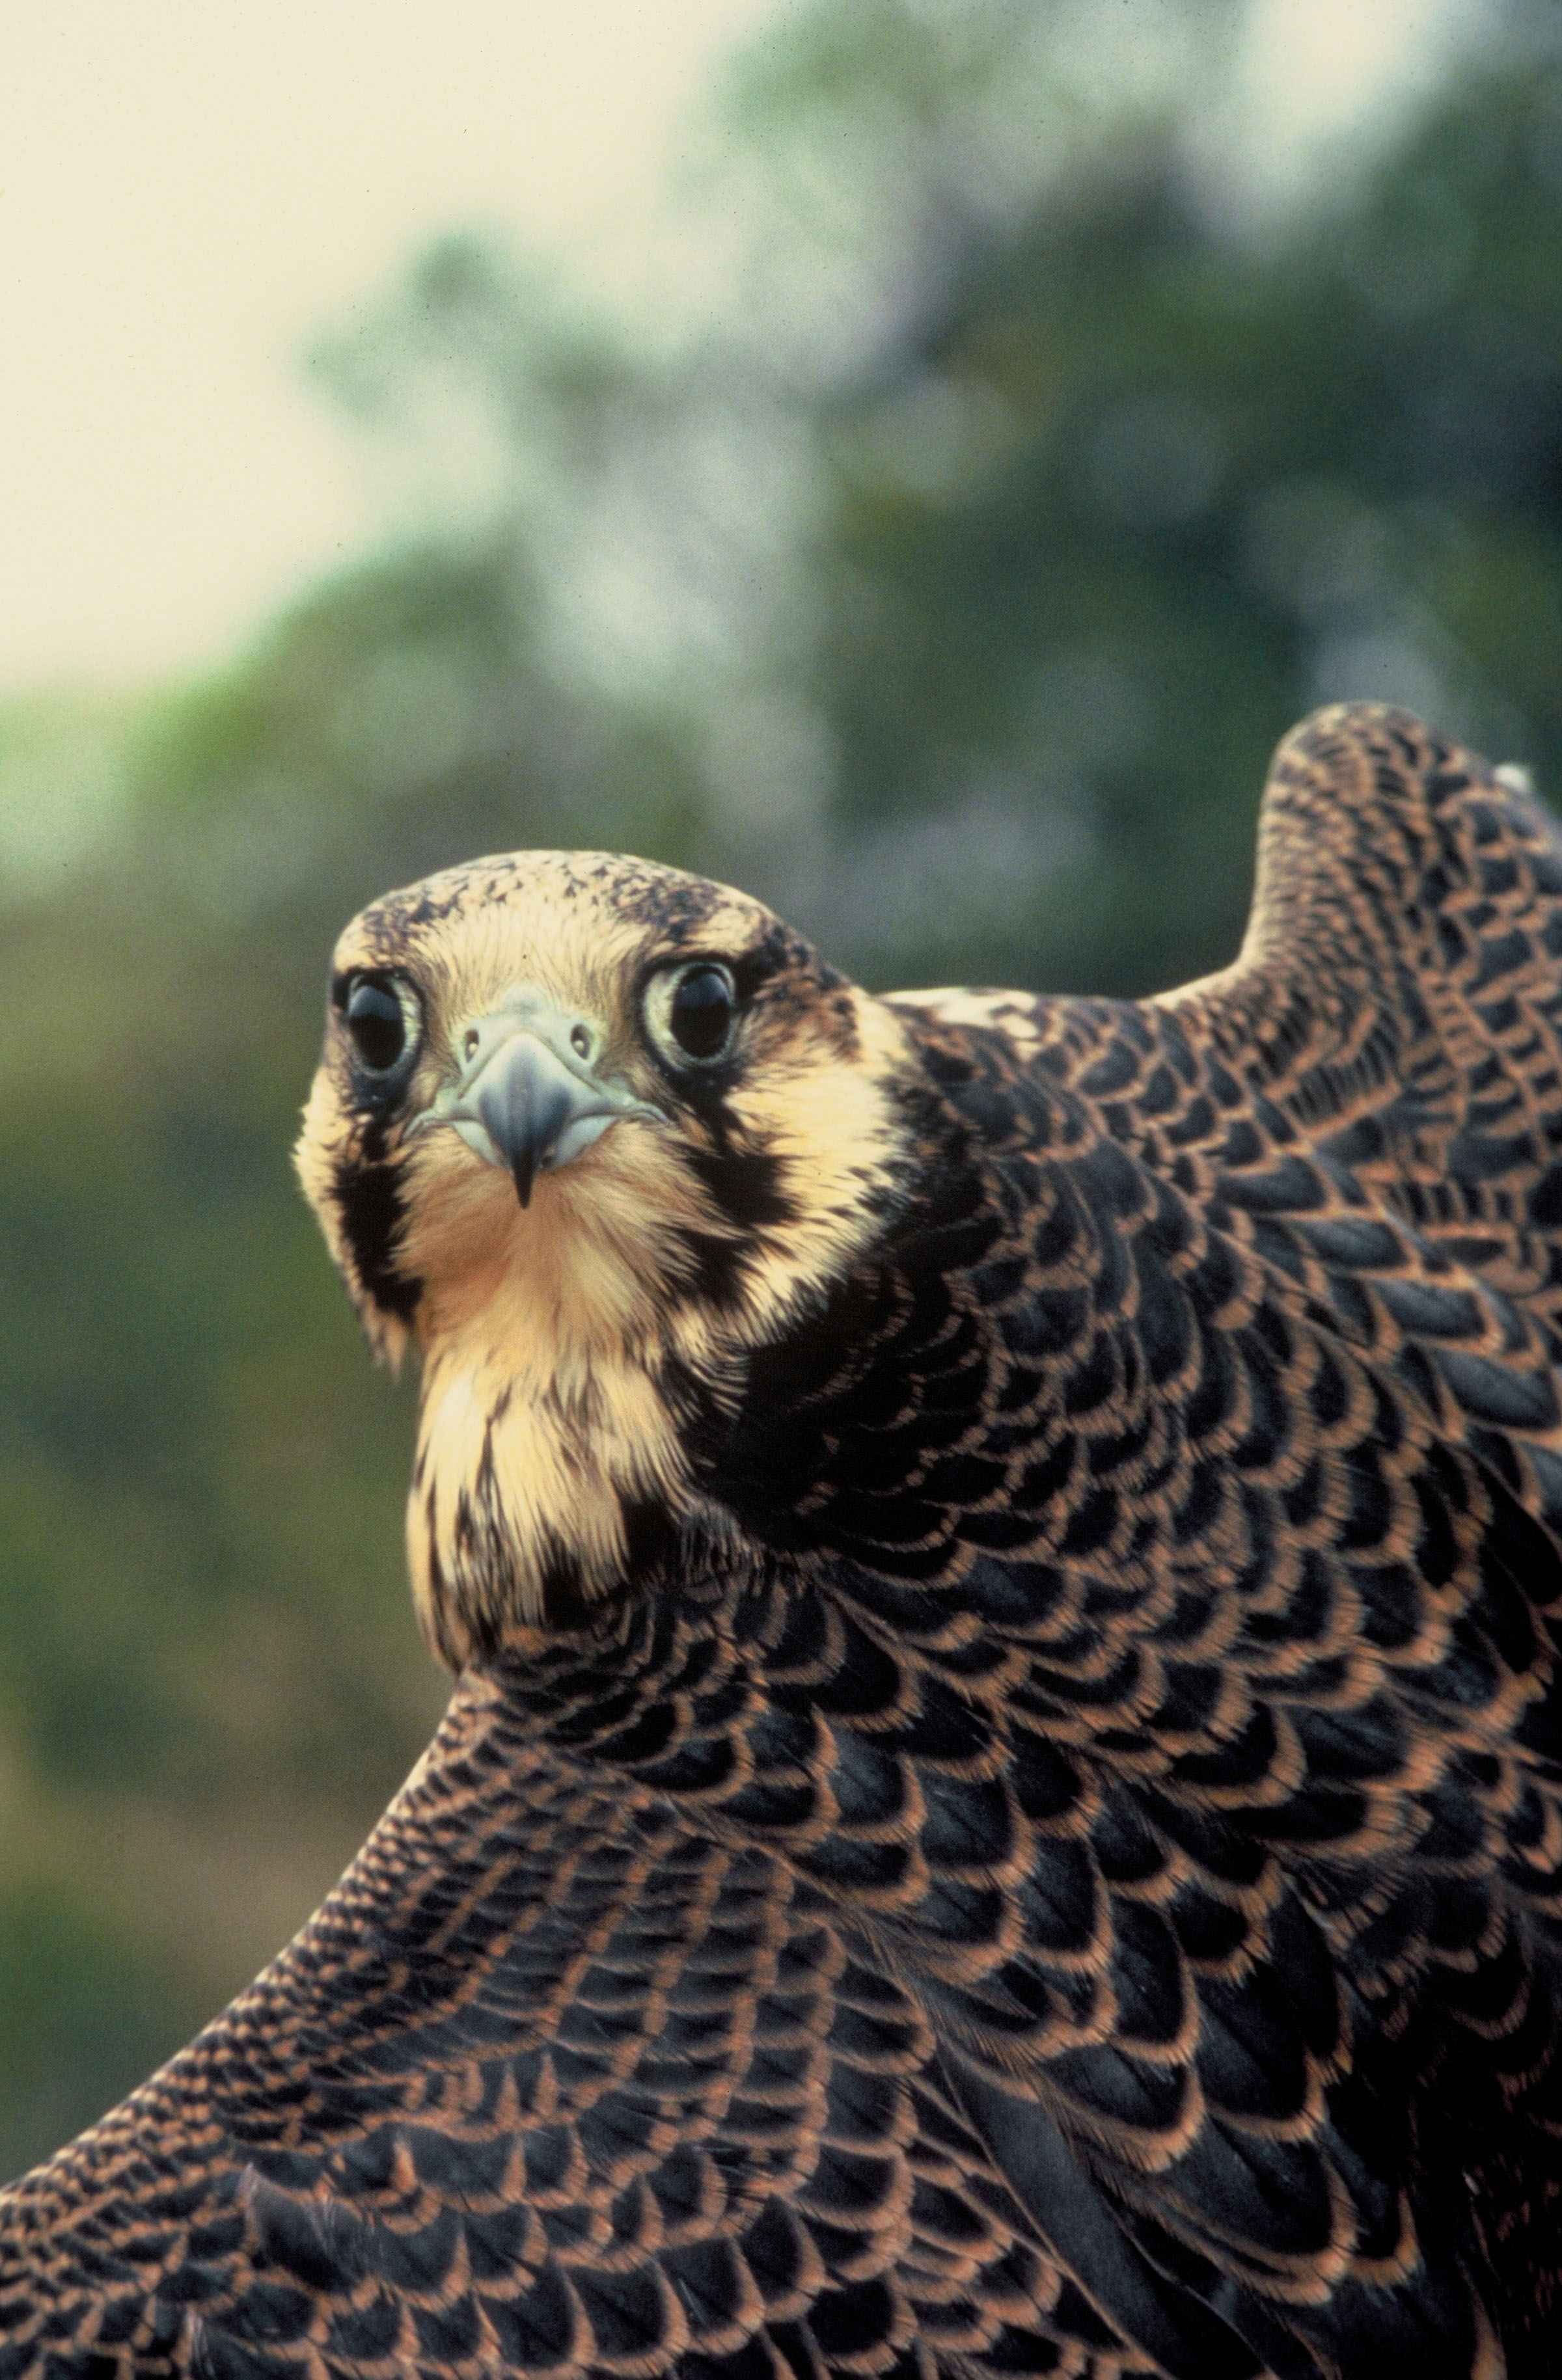
bird, wing, wildlife, beak, hawk, fauna, bird of prey, birds, face, animals, head, vertebrate, falcon, hawks, peregrine, falcons